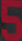
Number: 5